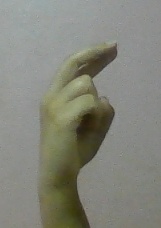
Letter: zay